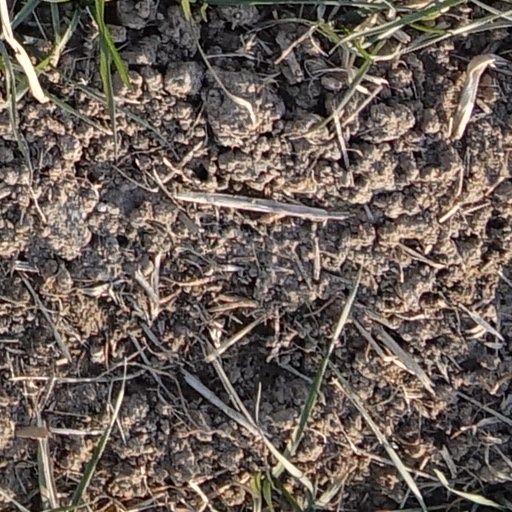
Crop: wheat